Valpolicella

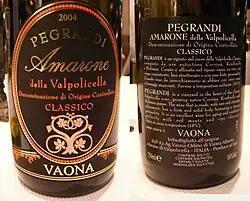
In the late 20th century, a spike in the popularity of Amarone led to increased plantings in the Valpolicella zone.

Viticulture has been used in the Veneto region since at least the time of the ancient Greeks, though the exact period of cultivation for the Valpolicella area is not precisely known. The tradition of using partially dried grapes (seen today in the modern Valpolicella wines of Amarone) was known as the "Greco" or "Greek style" of winemaking, with its origins likely dating back to this period. In the 6th century AD, the Roman writer Cassiodorus notes that the sweet wines of the area were favorites in the courts of the Ostrogothic Kingdom of Italy. Since the 8th century AD, the Republic of Venice was long a vital trading port in the Mediterranean, linking the Byzantine Empire with the rest of Europe. Merchants records shows that one of the items regularly traded through Venice was local wines produced in Verona province in the hills west of Venice. During the 15th and 16th century, struggles with the Ottoman Turks led to frequent blockades of the Venetian ports, limiting the amount of available export wines from the Greek isles and abroad. This further stimulated the development of domestic vineyards for the Venetians, who pushed even further into the hills of the Verona and the Valpolicella region.